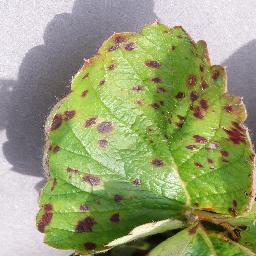
Label: Strawberry___Leaf_scorch